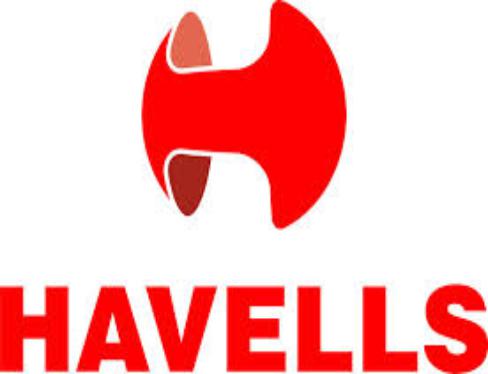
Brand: Havells
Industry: Others